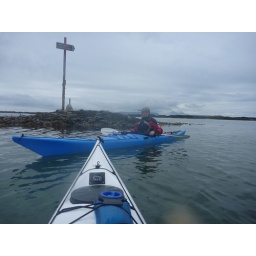
The sign says &amp;quot;Alternative Coastal Route&amp;quot;. You can see the high water mark about a foot below the sign.